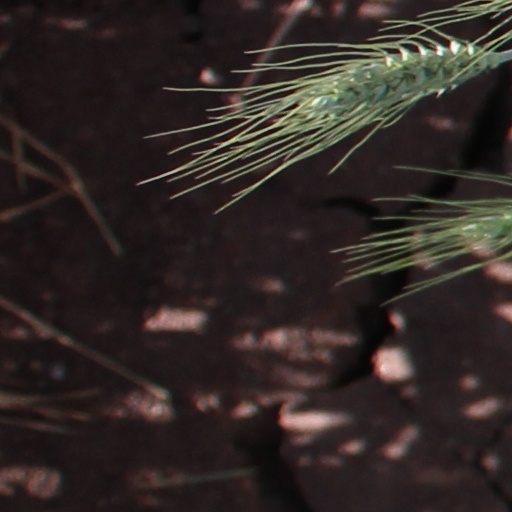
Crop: wheat